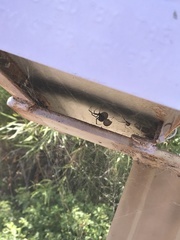
Species: Lactrodectus_hesperus